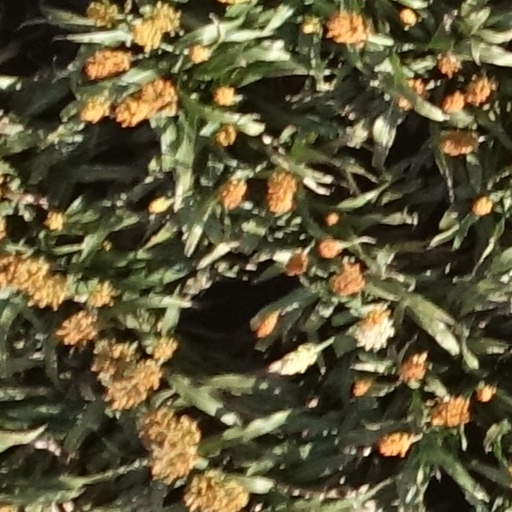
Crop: sorghum